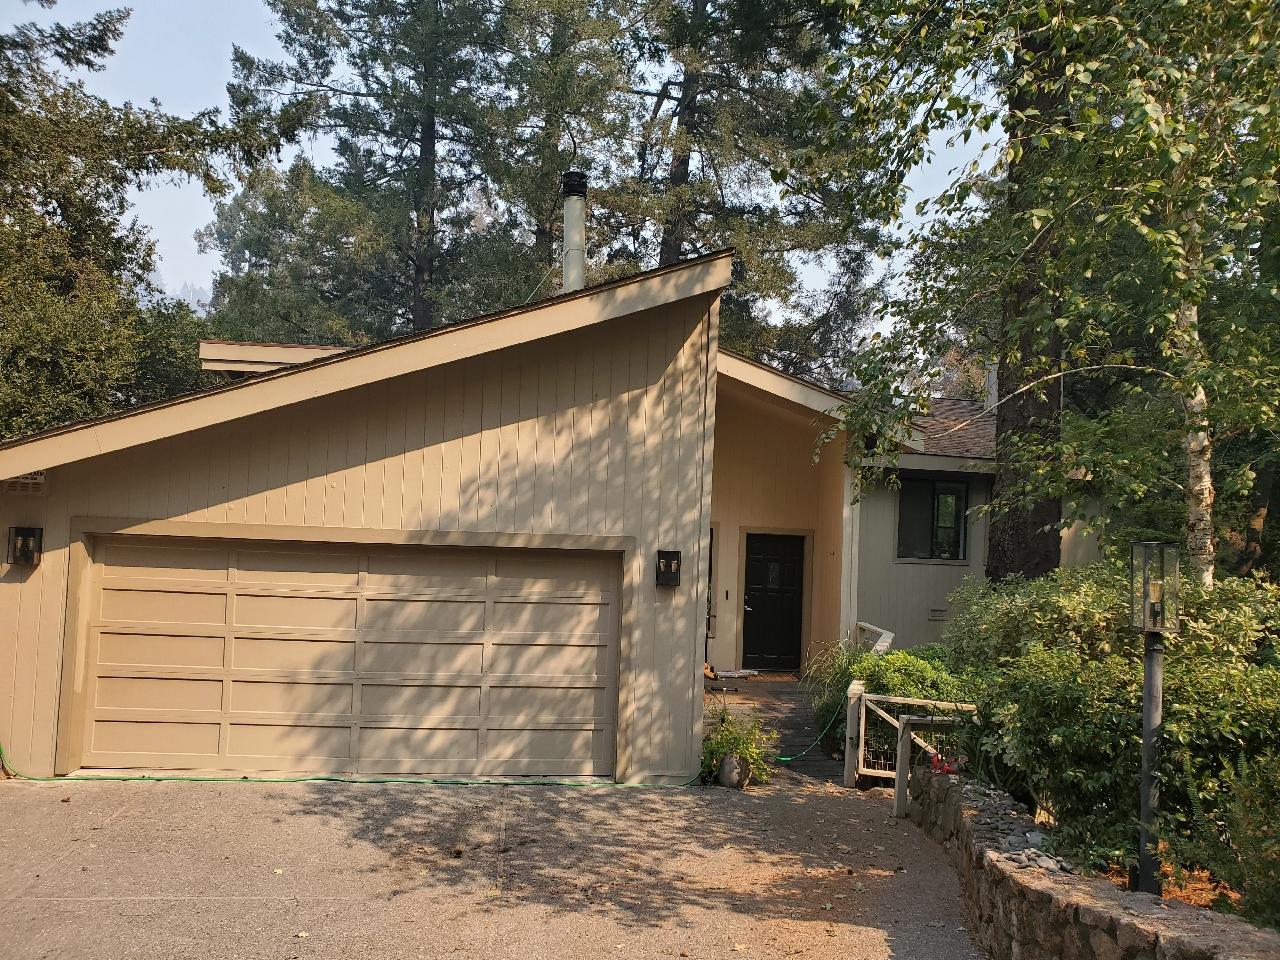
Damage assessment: no_damage